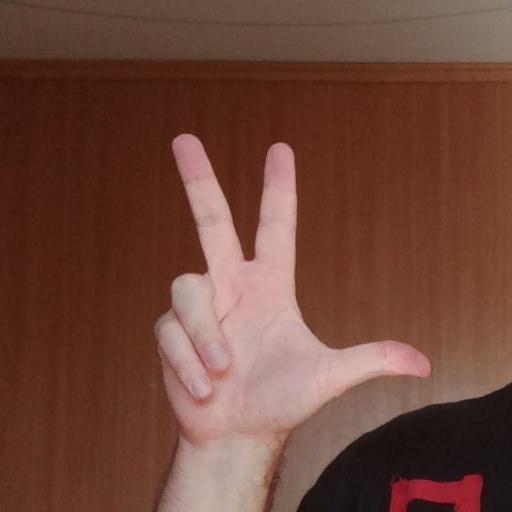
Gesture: three2